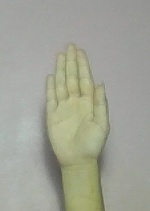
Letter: seen